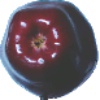
Label: Apple Red Delicious 1